Schubertiade Vorarlberg

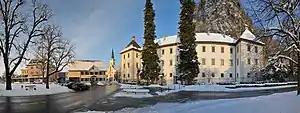
The Hohenems Palace in the wintertime

The Schubertiade Quarter in Hohenems consists of several museums that are thematically associated with Franz Schubert, interpreters of classical music and the cultural history of the city: